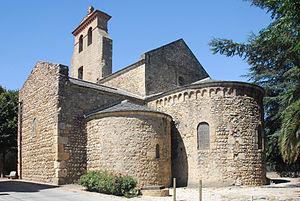
Cet article présente une liste des églises romanes des Pyrénées-Orientales.
L'église Saint-André-de-Sorède est l'abbatiale de l'ancienne abbaye romane située à Saint-André, dans le département français des Pyrénées-Orientales et la région Occitanie. Elle est classée monument historique.